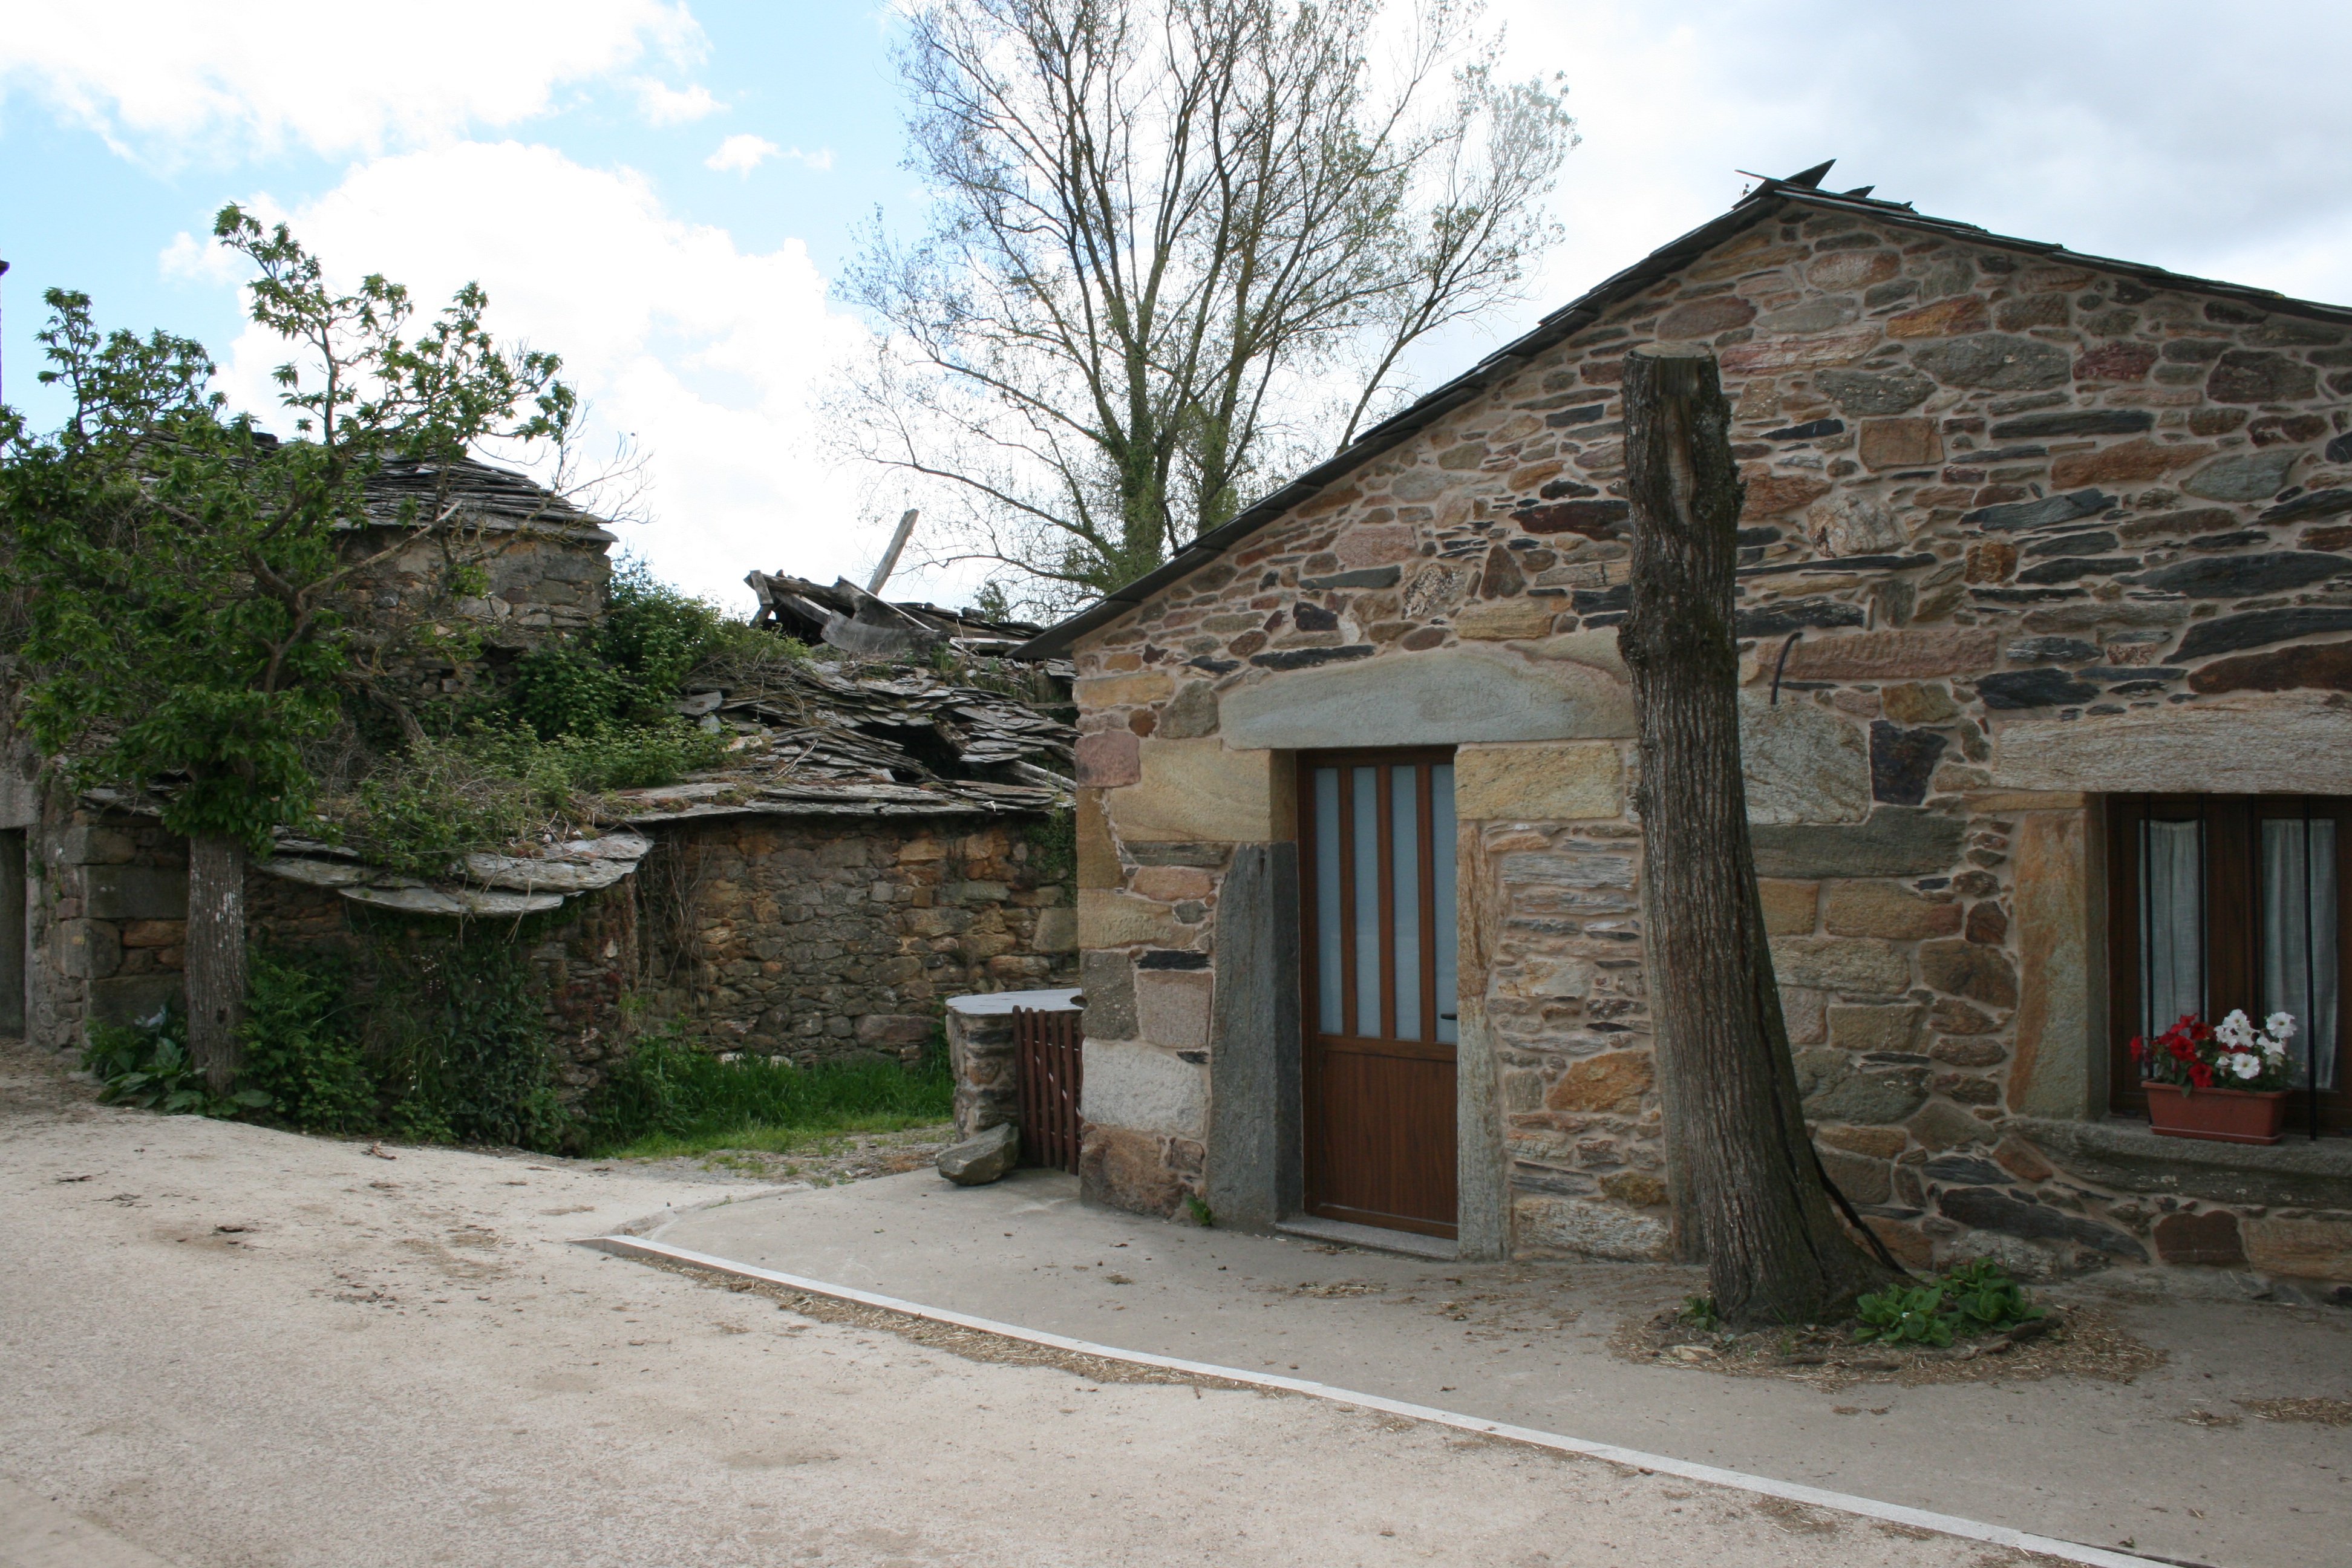
villa, house, town, building, home, village, shack, cottage, facade, property, spain, farmhouse, camino, estate, neighbourhood, real estate, rural area, residential area, jakobsweg